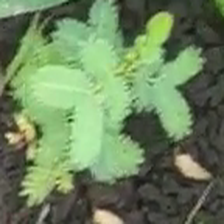
Weed species: Dwarf_cassia_(Chamaecrista pumila)